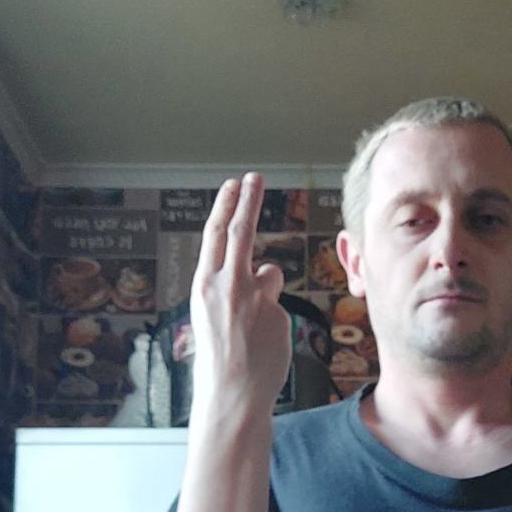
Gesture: two_up_inverted